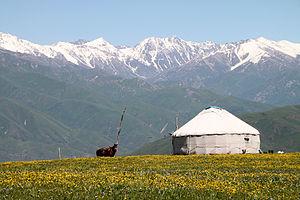
Yourte dans les montagnes environnant Tekeli, dans l'oblys d'Almaty, au Kazakhstan
Tekeli est une ville de l'oblys d'Almaty, au sud-est du Kazakhstan.